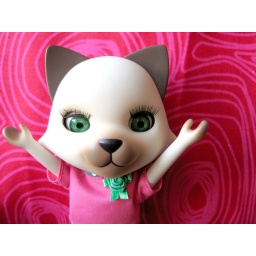
we found something in the blythe's clothes box that fits tuna, she is however nekkid from the waist down...